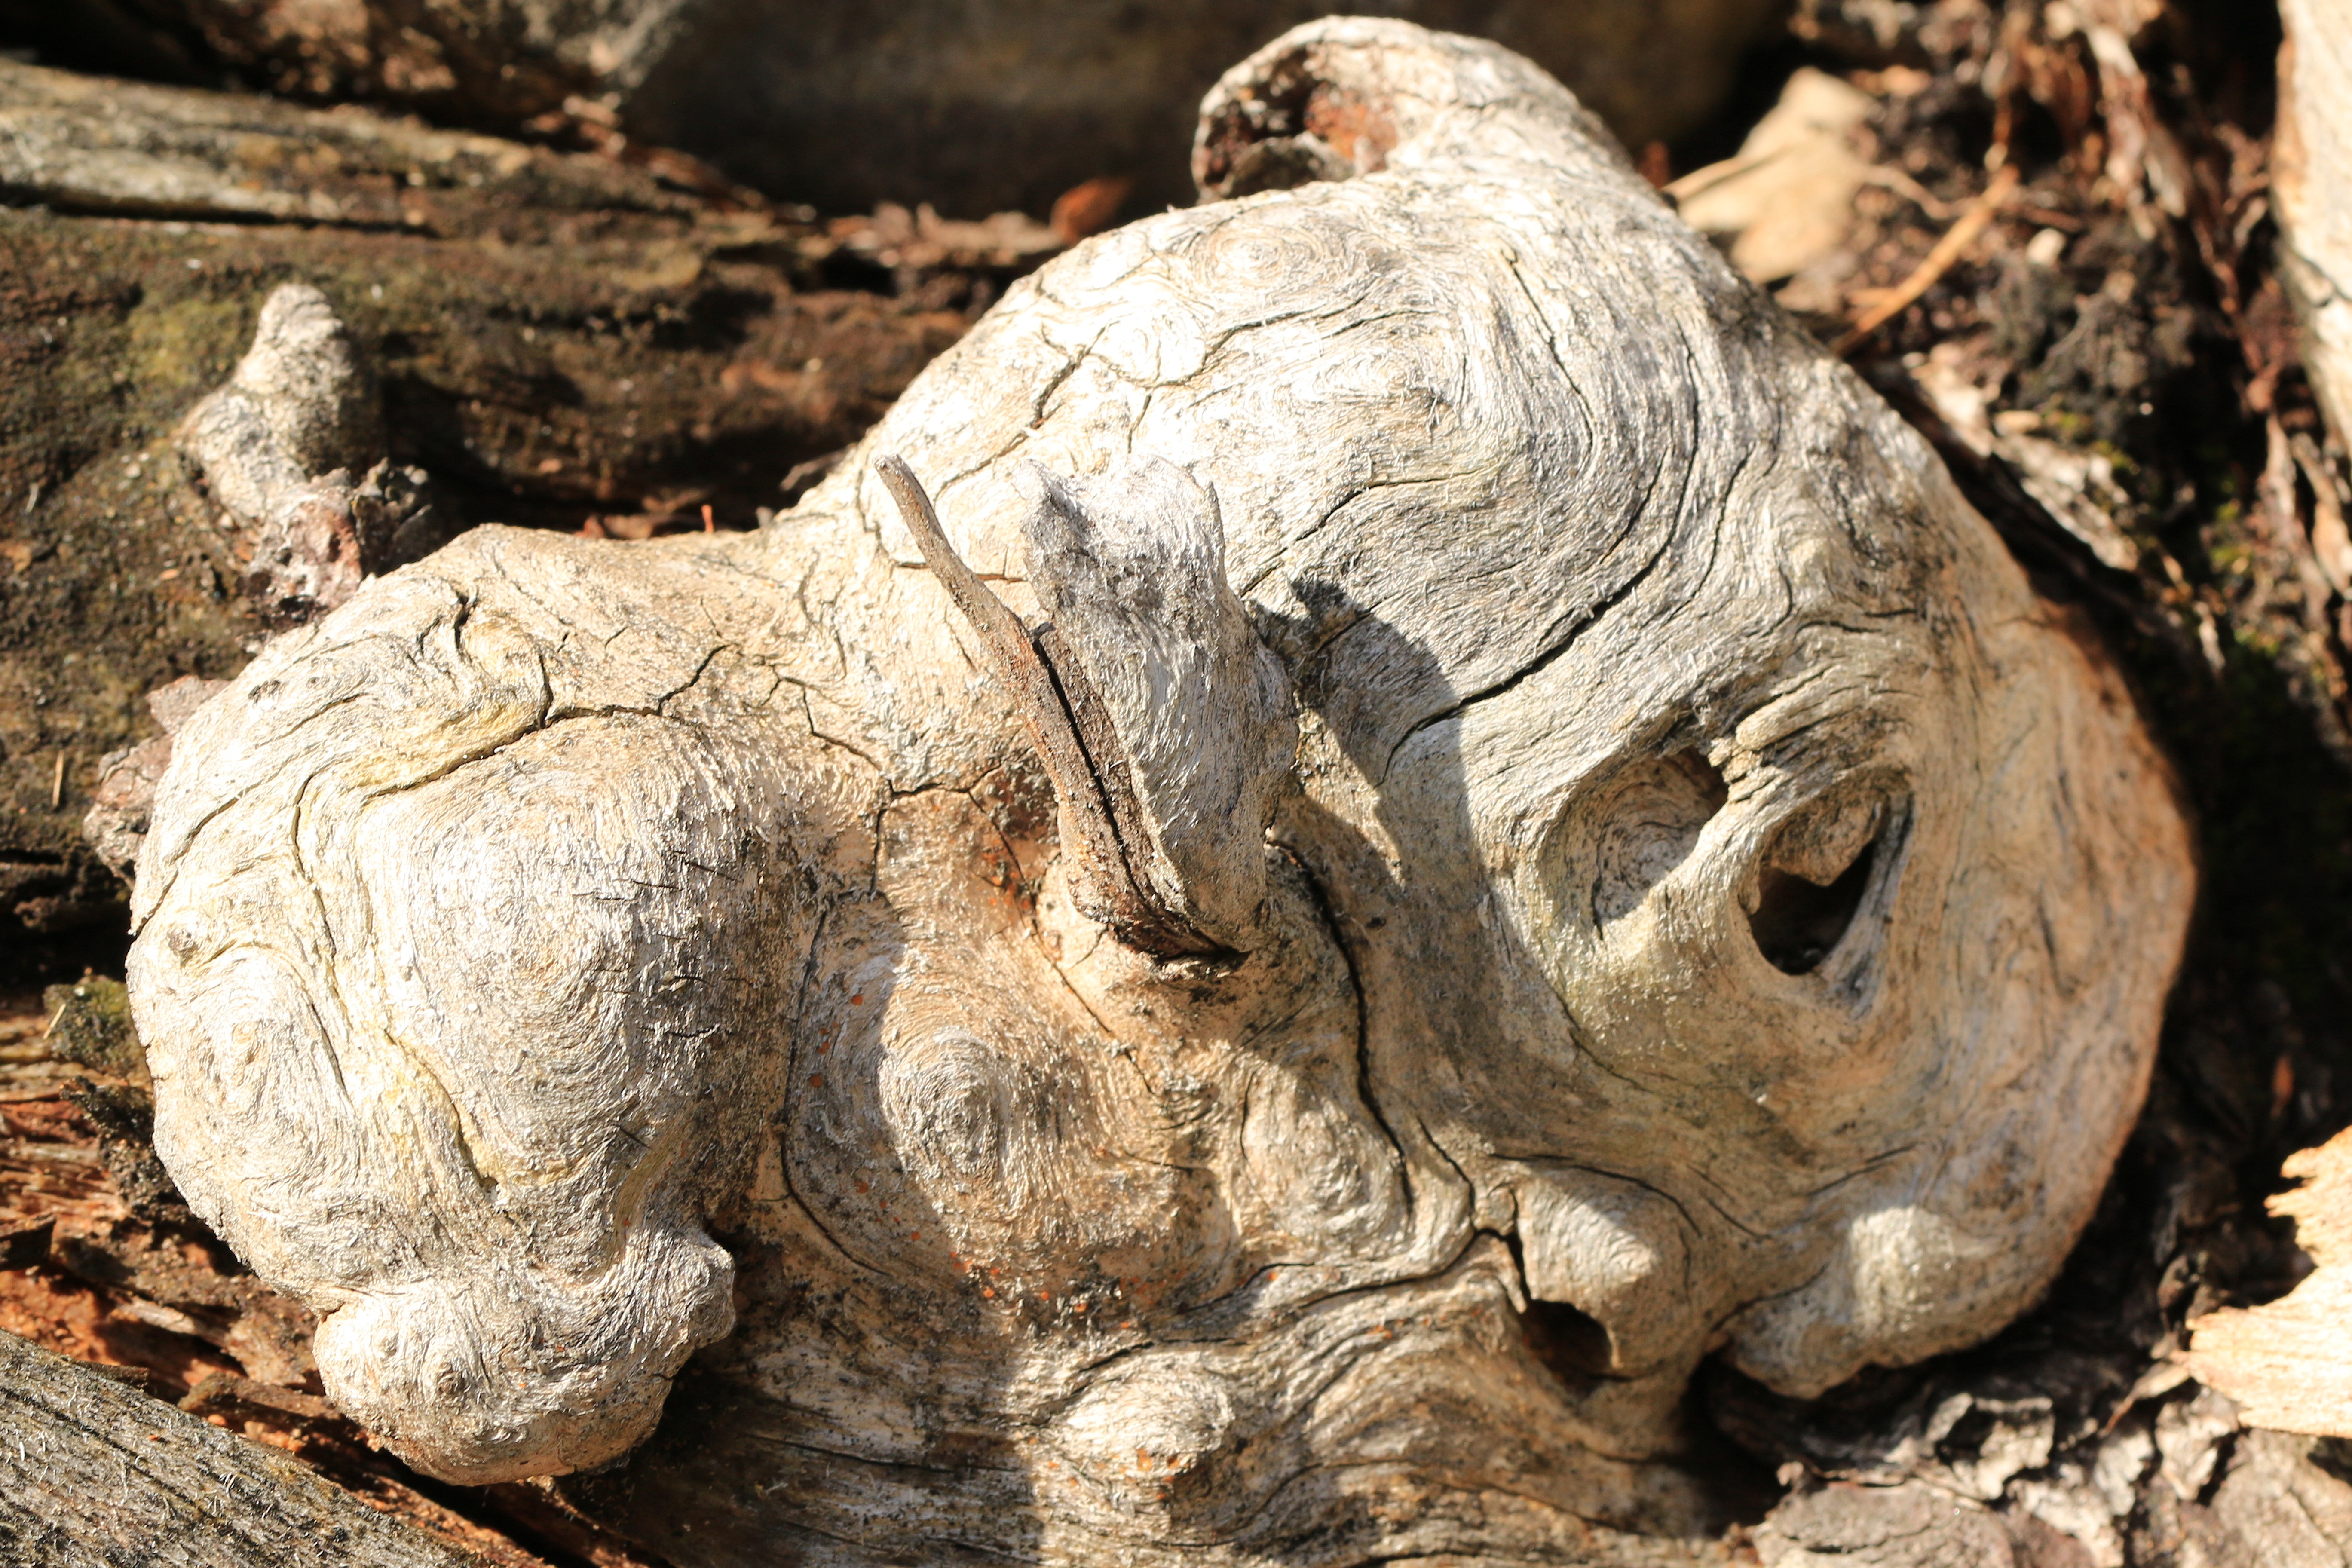
nature, rock, plant, wood, grain, old, wildlife, statue, braid, root, gargoyle, sculpture, art, tortoise, carving, morsch, decomposed, ancient history